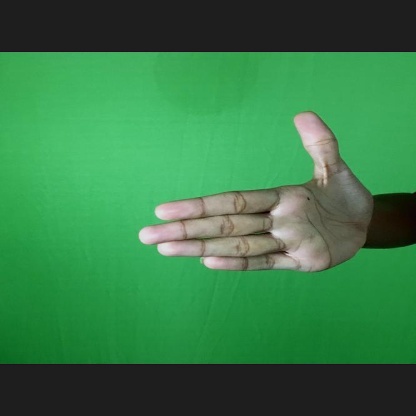
Mudra: Ardhachandran